James Gibson (New York state senator)

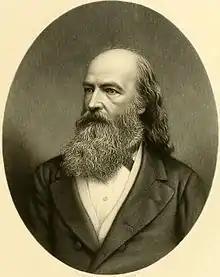
James Gibson (1878)

James Gibson (September 5, 1816 – 1897) was an American lawyer, newspaper editor and politician from New York.